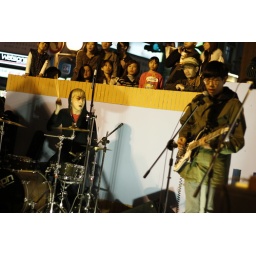
This band is awesome, but the little girl in red doesn't seem to be entertained.